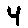
Label: 4